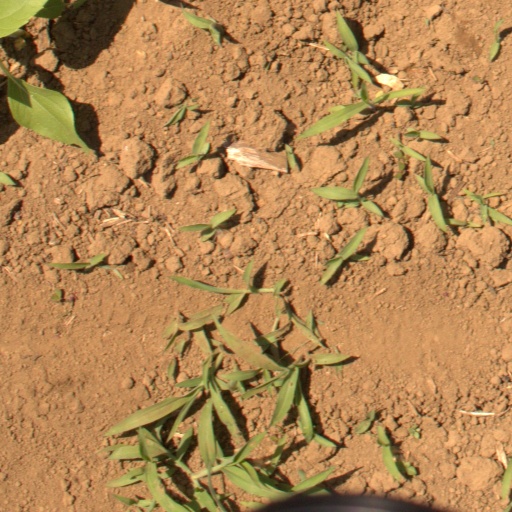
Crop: Jerusalem artichoke